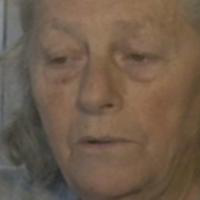
Age group: age 66-80